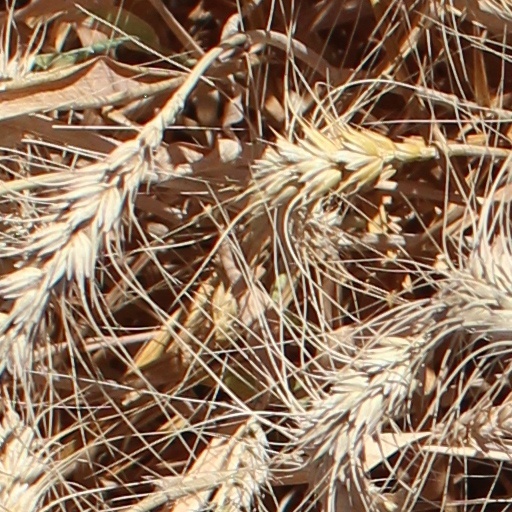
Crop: wheat